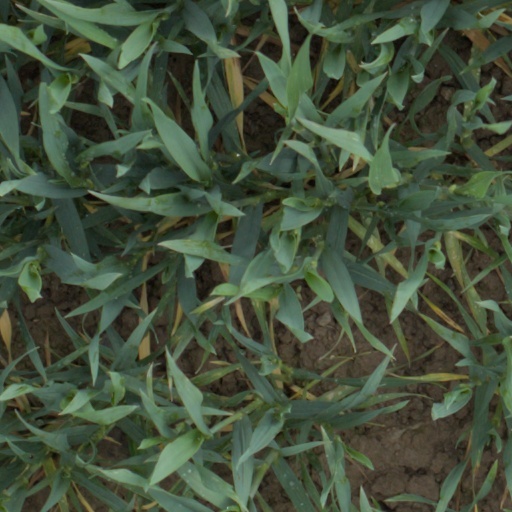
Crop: wheat